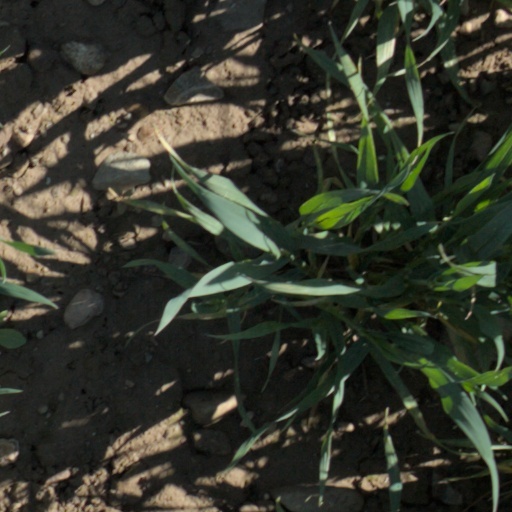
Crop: wheat